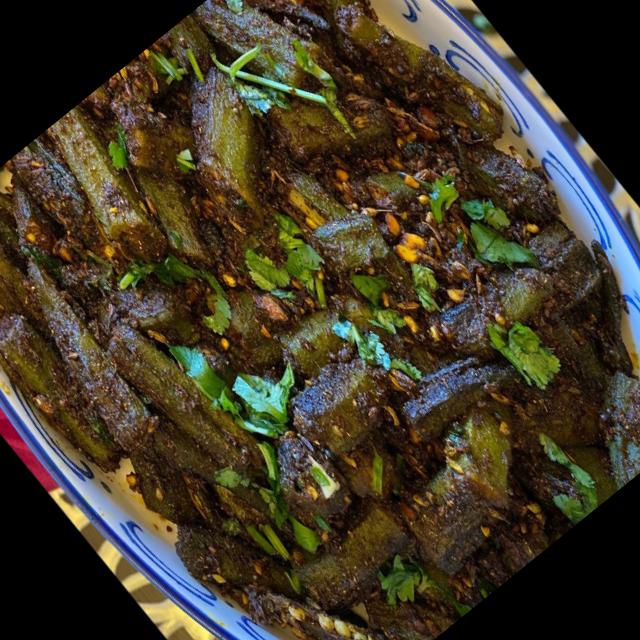
Dish: bhindi_masala